United Nations Security Council Resolution 29

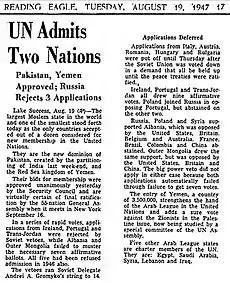

The Council reviewed requests for membership from the People's Republic of Albania, Austria, Bulgaria, the Hashemite Kingdom of Transjordan, Hungary, Ireland, Italy, the Mongolian People's Republic, Pakistan, Portugal, Romania, and Yemen. The Council recommended that the General Assembly admit Pakistan and Yemen as member states.